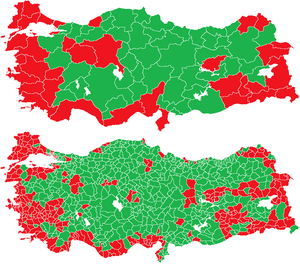
Folkeafstemningen om en ændring af Tyrkiets forfatning
Områder der støttede ændringen med grønt. Områder, der var imod ændringen med rødt.
Folkeafstemningen om en ændring af Tyrkiets forfatning var en folkeafstemning, der afholdtes i Tyrkiet 16. april 2017. Folkeafstemningen, der handlede om at lave ændringer i den tyrkiske forfatning, blev en realitet efter at Tyrkiets parlament havde vedtaget forslaget med 339 stemmer for. Der krævedes 330 stemmer ud af parlamentets 550 pladser, for at vedtage forslaget. Regeringspartiet AKP havde selv 316. 51,3% af vælgerne stemte "ja".